Sexism in American political elections

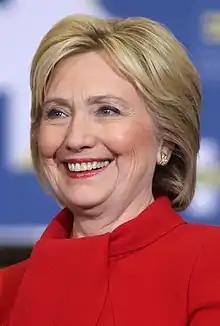
Former 2008 Democratic presidential candidate and 2016 Democratic presidential nominee, Hillary Clinton

Female candidates tend to also be viewed as more caring compared to their male counterparts on certain issues, such as defense and the military, which can result in disadvantages for women when a topic is thought of as 'owned' by men. For example, in the 2016 presidential election, terrorism and national security were top priorities to the American public—possibly making it more difficult for female candidates to gain support around these issues. Furthermore, women that reject traditional gender roles can be viewed as competent for executive positions but lacking in emotions, creating an unappealing image; when this image is reversed, women candidates that are viewed as caring and full of emotions subsequently become viewed as incompetent. This can result in a paradoxical situation where the women that follow traditional gender stereotypes, as well as those that reject them, end up struggling in political elections. These stereotypes also become more prominent when women pursue executive-level elected positions that are higher-profile and seen as 'masculine.' Benevolent sexism, or the view that women should be cared for by men, holds more positive stereotypes towards women but still places them in subordination to men, which can uphold perceptions that men should occupy political positions of power.